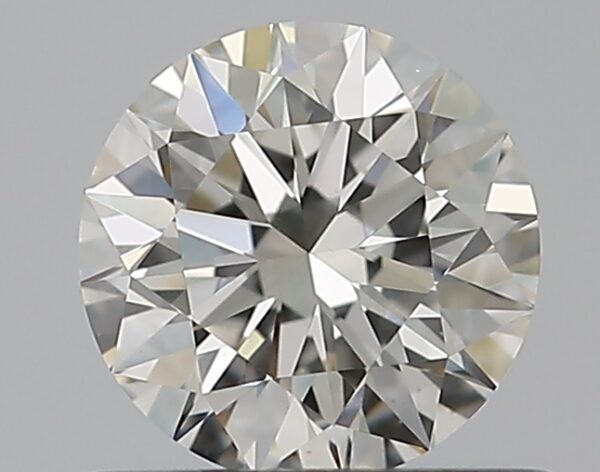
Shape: round
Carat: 0.51
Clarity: VS2
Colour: H
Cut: EX
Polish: EX
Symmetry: EX
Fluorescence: N
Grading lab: GIA
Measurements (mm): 5.13 x 5.15 x 3.2